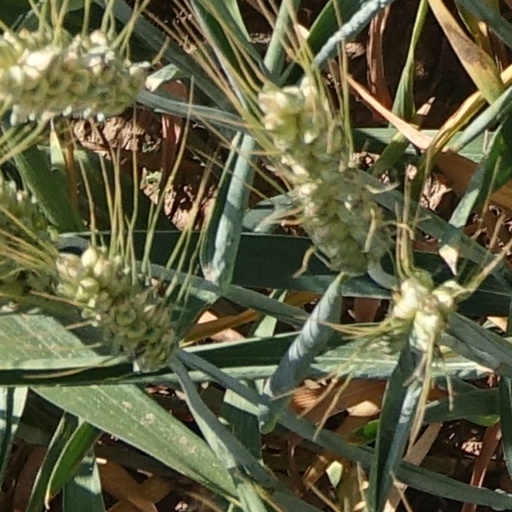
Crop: wheat